Infant massage

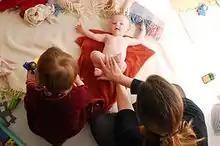
Infant massage

Infant massage is a type of complementary and alternative treatment that uses massage therapy for babies. Evidence is insufficient to support its use in either full term or preterm babies to achieve physical growth.